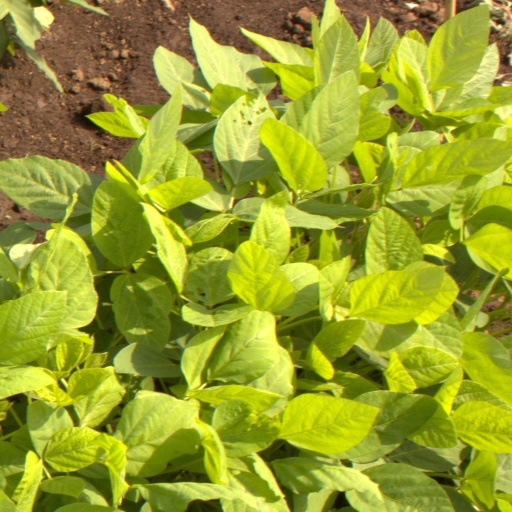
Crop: soybean